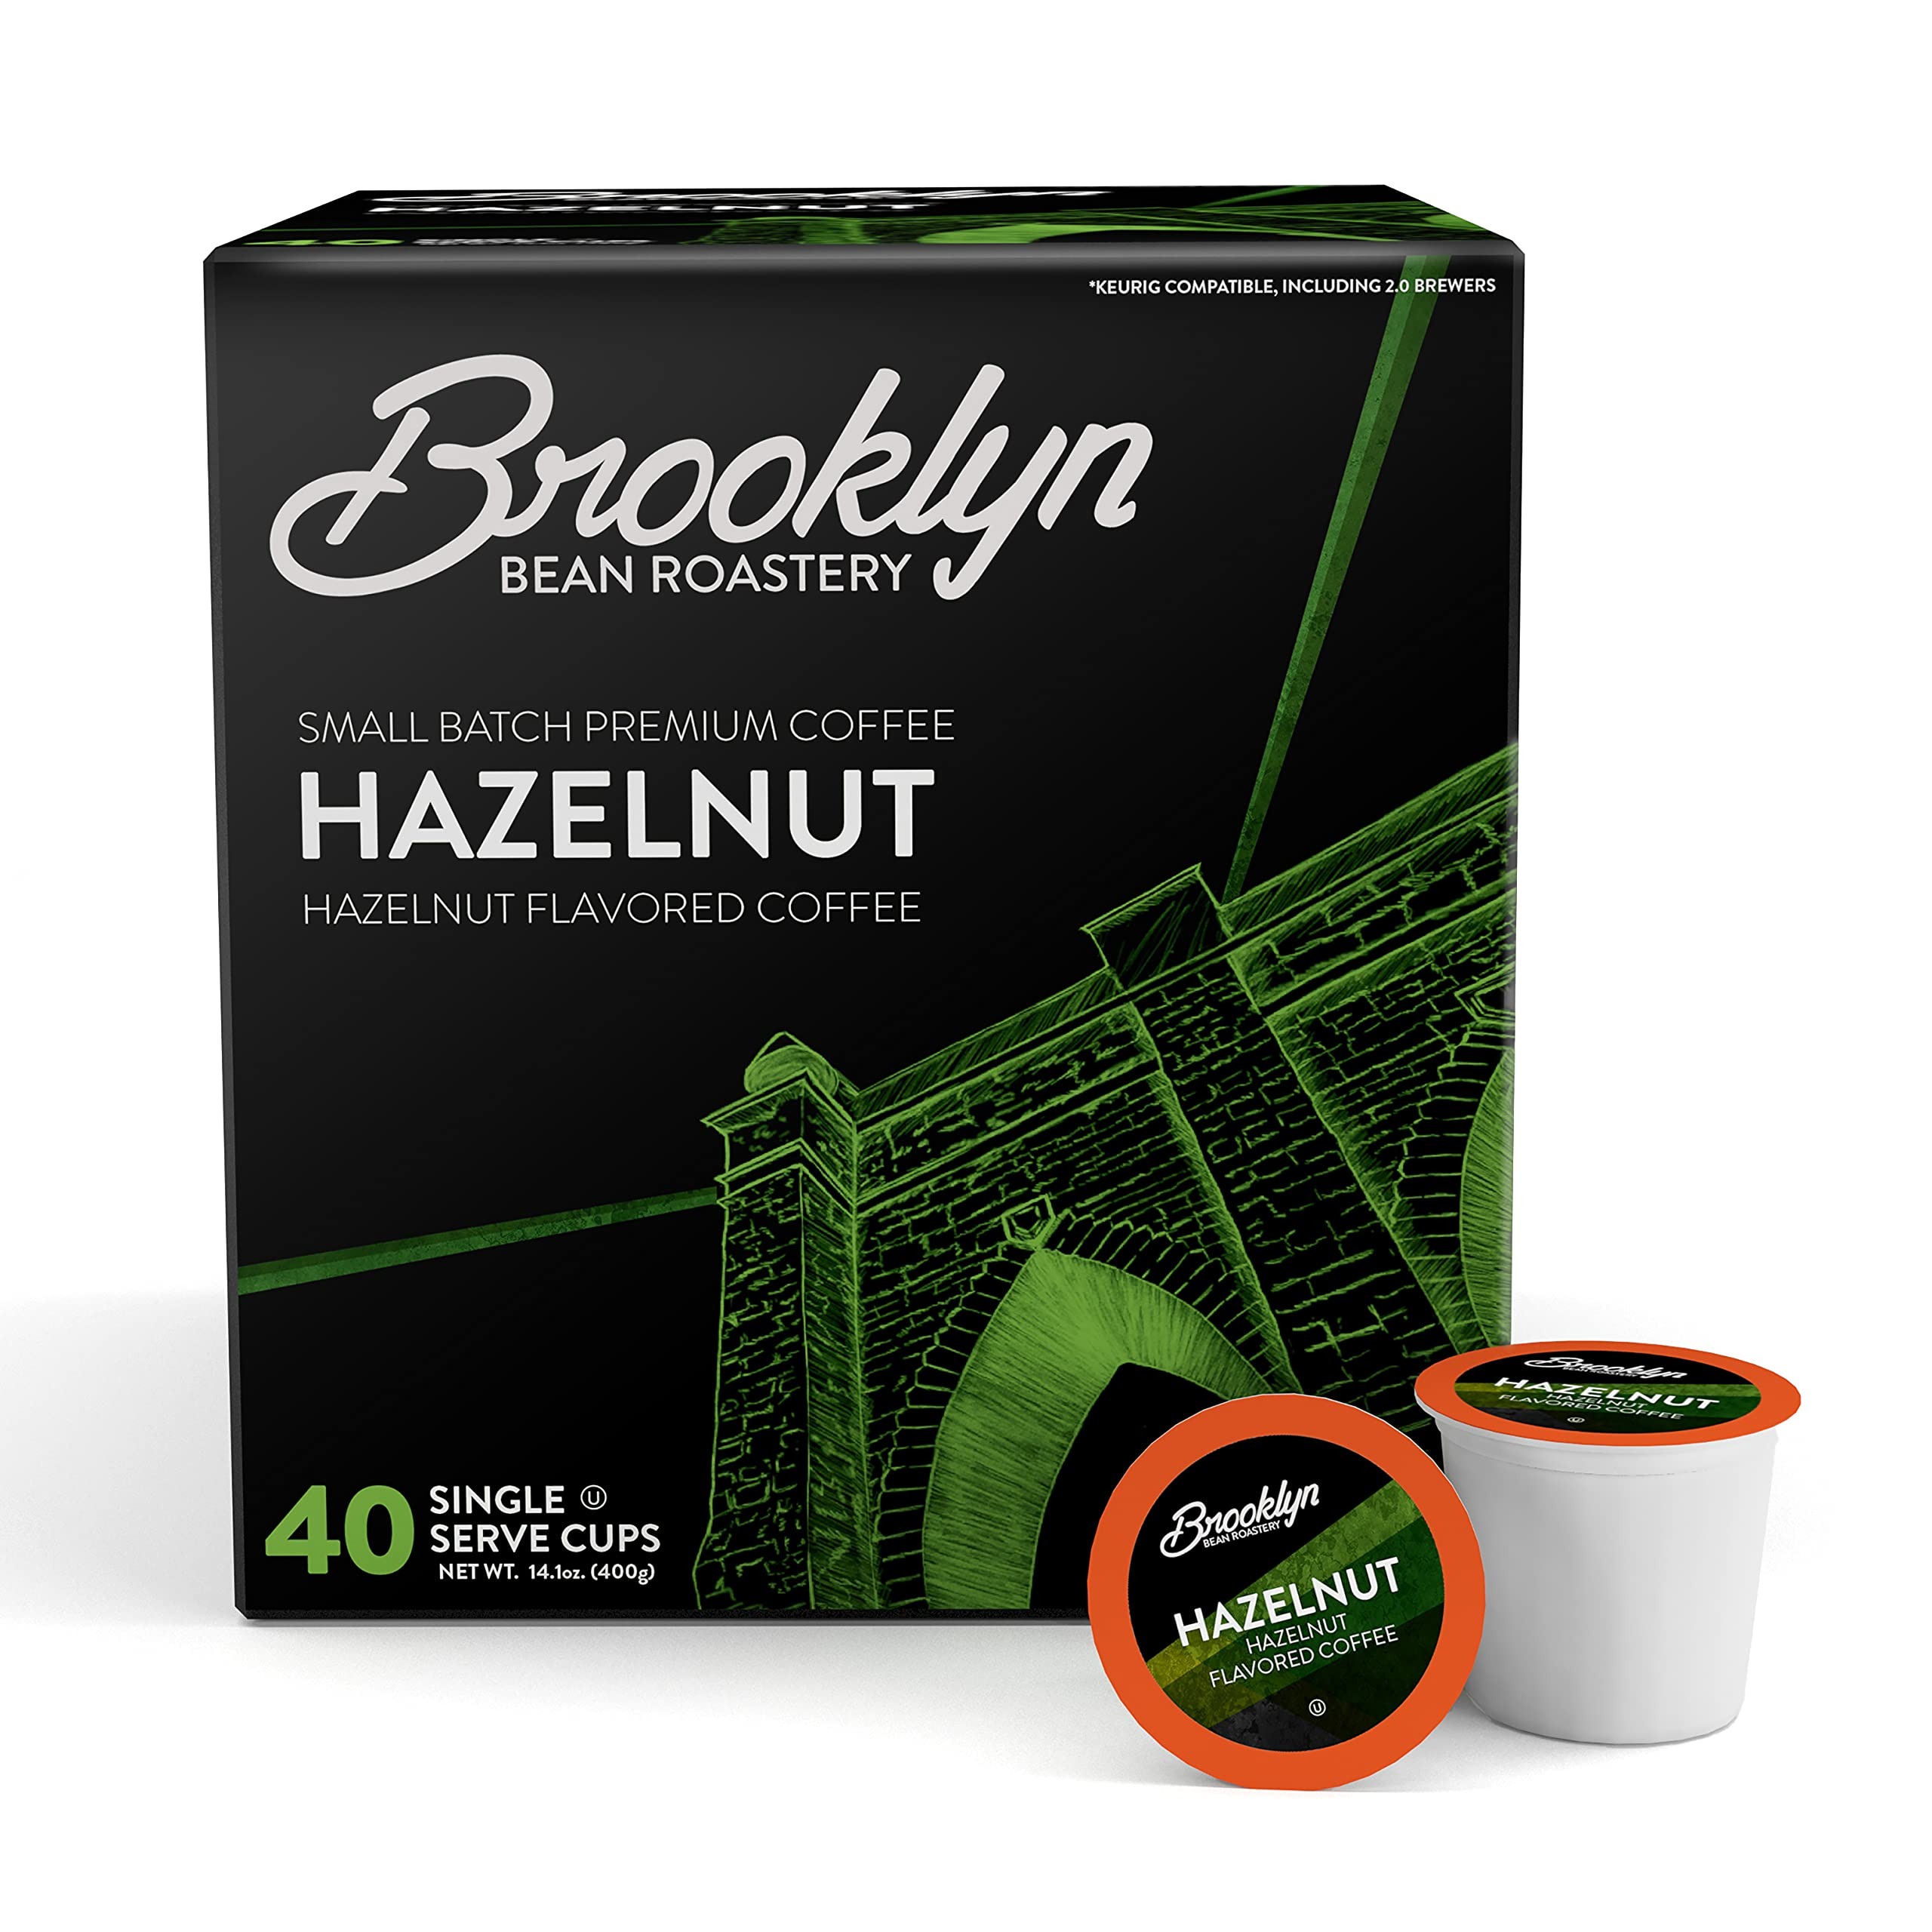
Item Name: Brooklyn Beans Hazelnut Gourmet Coffee Pods, Compatible with 2.0 Keurig K Cup Brewers, 40 Count (BB HA40)
Bullet Point 1: Enjoy the rich and nutty flavor of Brooklyn Beans Hazelnut Gourmet Coffee Pods, perfect for those who crave a smooth and aromatic coffee experience any time of day.
Bullet Point 2: These 40 count coffee pods are compatible with Keurig K Cup Brewers, including 2.0 machines, ensuring a seamless and convenient brewing experience every time.
Bullet Point 3: The delightful taste of hazelnut combined with high quality, freshly roasted coffee makes each cup a special treat, providing a unique and satisfying coffee experience.
Bullet Point 4: Each pod is crafted to deliver a consistent and enjoyable flavor, ensuring you always have a delicious and aromatic cup of coffee with every brew.
Bullet Point 5: Ideal for any time of day, these hazelnut-flavored coffee pods provide a rich and nutty coffee experience that will make you look forward to every sip.
Value: 40.0
Unit: count

Price: 24.92